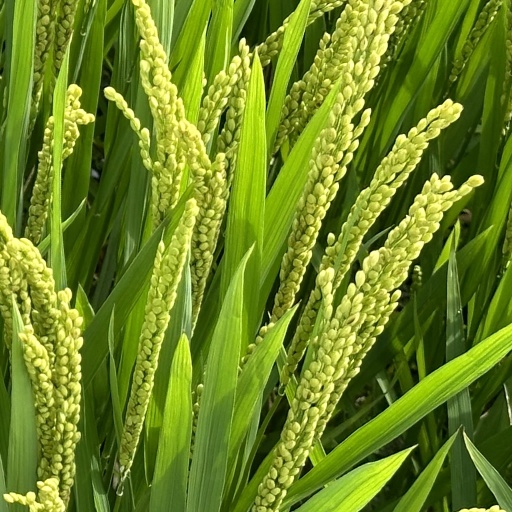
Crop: rice